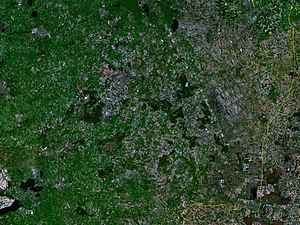
Drenthe / Geografi
Satellitbillede af Drenthe.
Drenthe er en nederlandsk provins, beliggende i den nordøstlige del af Nederlandene.